Dull Tool

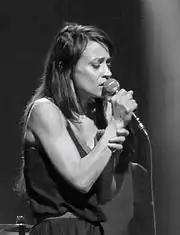
Fiona Apple in 2012

American singer-songwriter Fiona Apple became involved with the comedy 2012 film "This Is 40" after being sent a script by its writer and director, Judd Apatow. The two had met a few years previously during a benefit concert for a family clinic; Apatow was a self-described fan of her music. Some time after sending Apple the script, film composer Jon Brion told Apatow that Apple had recorded a demo for the film. Apatow later commented in an interview with Pitchfork Media, "I didn't know she would write anything. The song was perfect, and I knew exactly where to put it." He added that Apple had recorded a second song, but he could not find an appropriate place to insert it into the film; he called this song "equally as great as 'Dull Tool'. It was heartbreaking not to put it in, but I'm sure it'll reach people at some point. It's a beautiful song." Brion, a long-time collaborator of Apple's, produced "Dull Tool", as well as every other original song featured on the album. The second song written by Apple for the film, "Cosmonauts", was also recorded with Jon Brion, but went unreleased at the time, eventually appearing in re-recorded form on Apple's acclaimed 2020 album, "Fetch The Bolt Cutters".